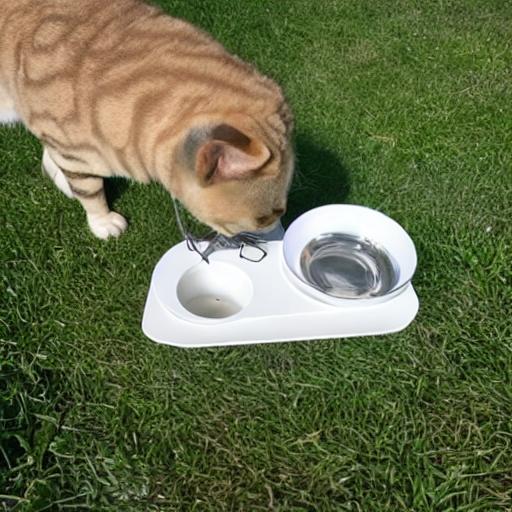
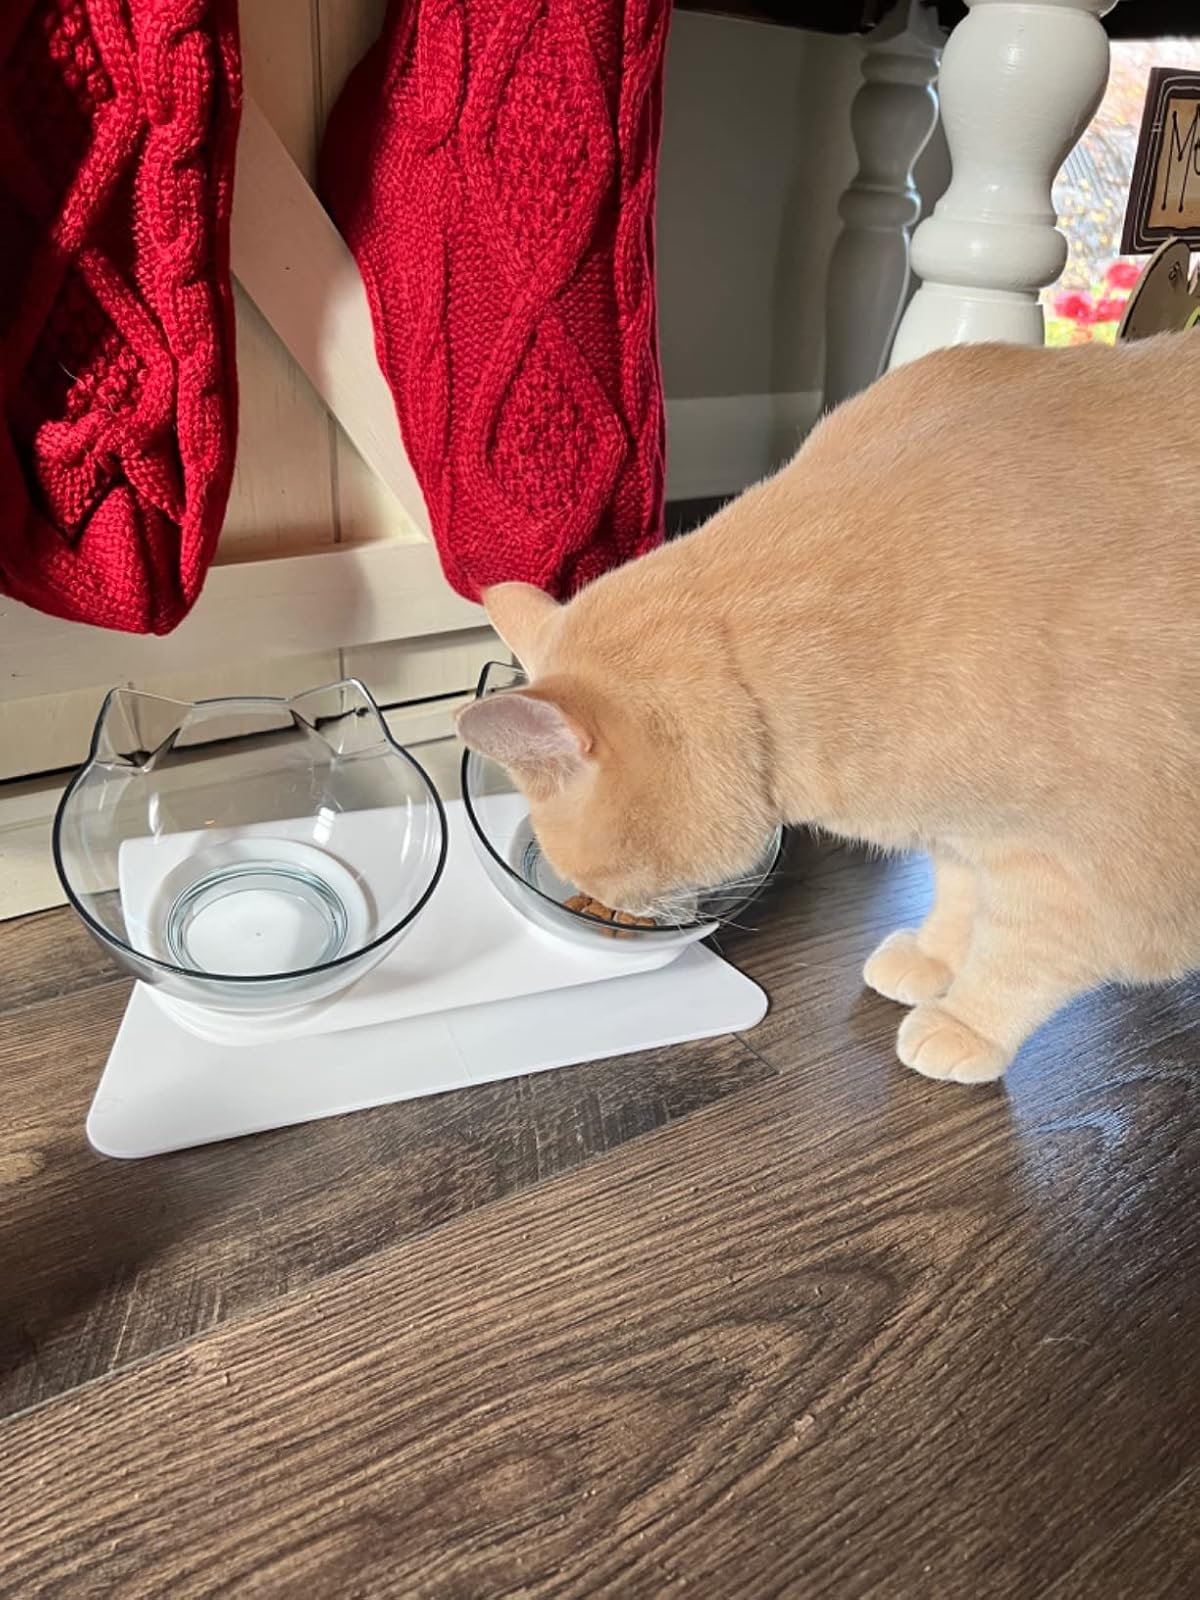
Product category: items_bowl
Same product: no